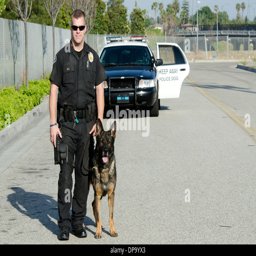
a police officer with his dog